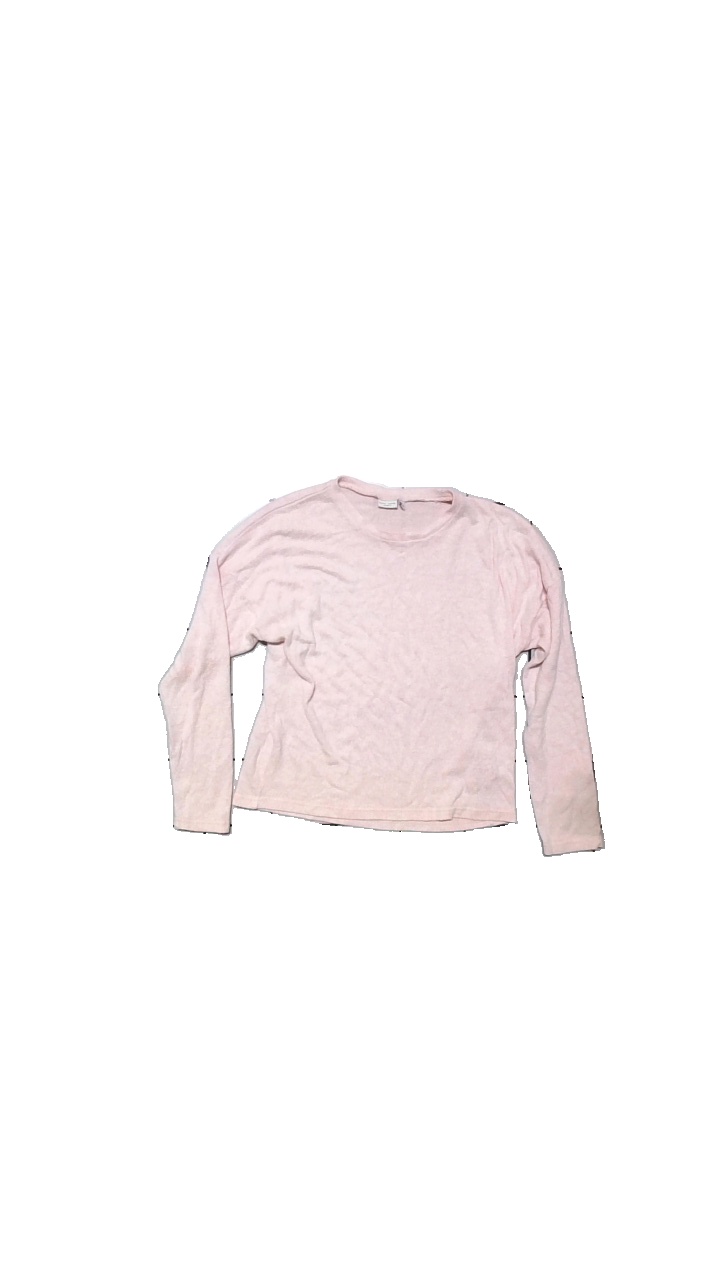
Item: Cardigan (Children)
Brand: Basic Neads
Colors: Pink
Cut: Regular
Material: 14%Polyester,81%Viscos,5%Elastan
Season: All
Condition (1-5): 2
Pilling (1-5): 2
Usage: Export
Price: <50